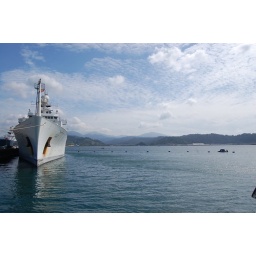
USNS ship in Subic bay. USNS ships conduct oceaographic surveys of the ocean floor.